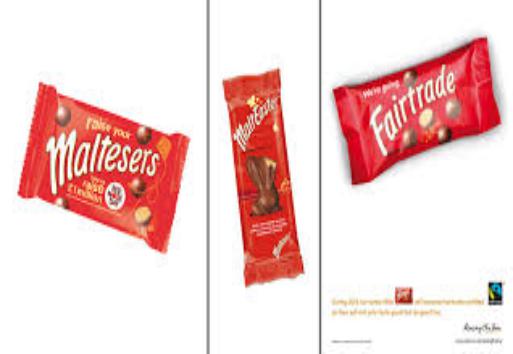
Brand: Maltesers
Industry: Food